DoubleTree by Hilton Cheltenham-Cotswolds

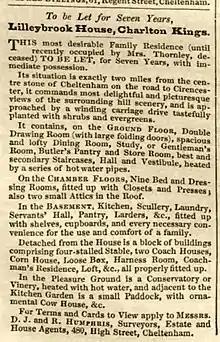
Rental notice of 1865

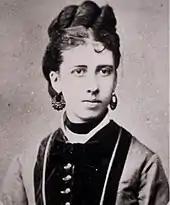
Agnes Gwynne, a resident in about 1880

DoubleTree by Hilton Cheltenham-Cotswolds (earlier known as Cheltenham Park Hotel), Charlton Kings, is a Regency building of historical significance. It was previously called Lilleybrook. It stands on the site of an ancient manor which was rebuilt and/or improved in about and again in . In it was badly damaged by fire and in it was again rebuilt. This is the house which stands today. Over the next century it was the home to several notable families and in opened as a hotel. The building was renovated in 2017 and the hotel subsequently adopted the DoubleTree franchise. The hotel is managed by Michels & Taylor.